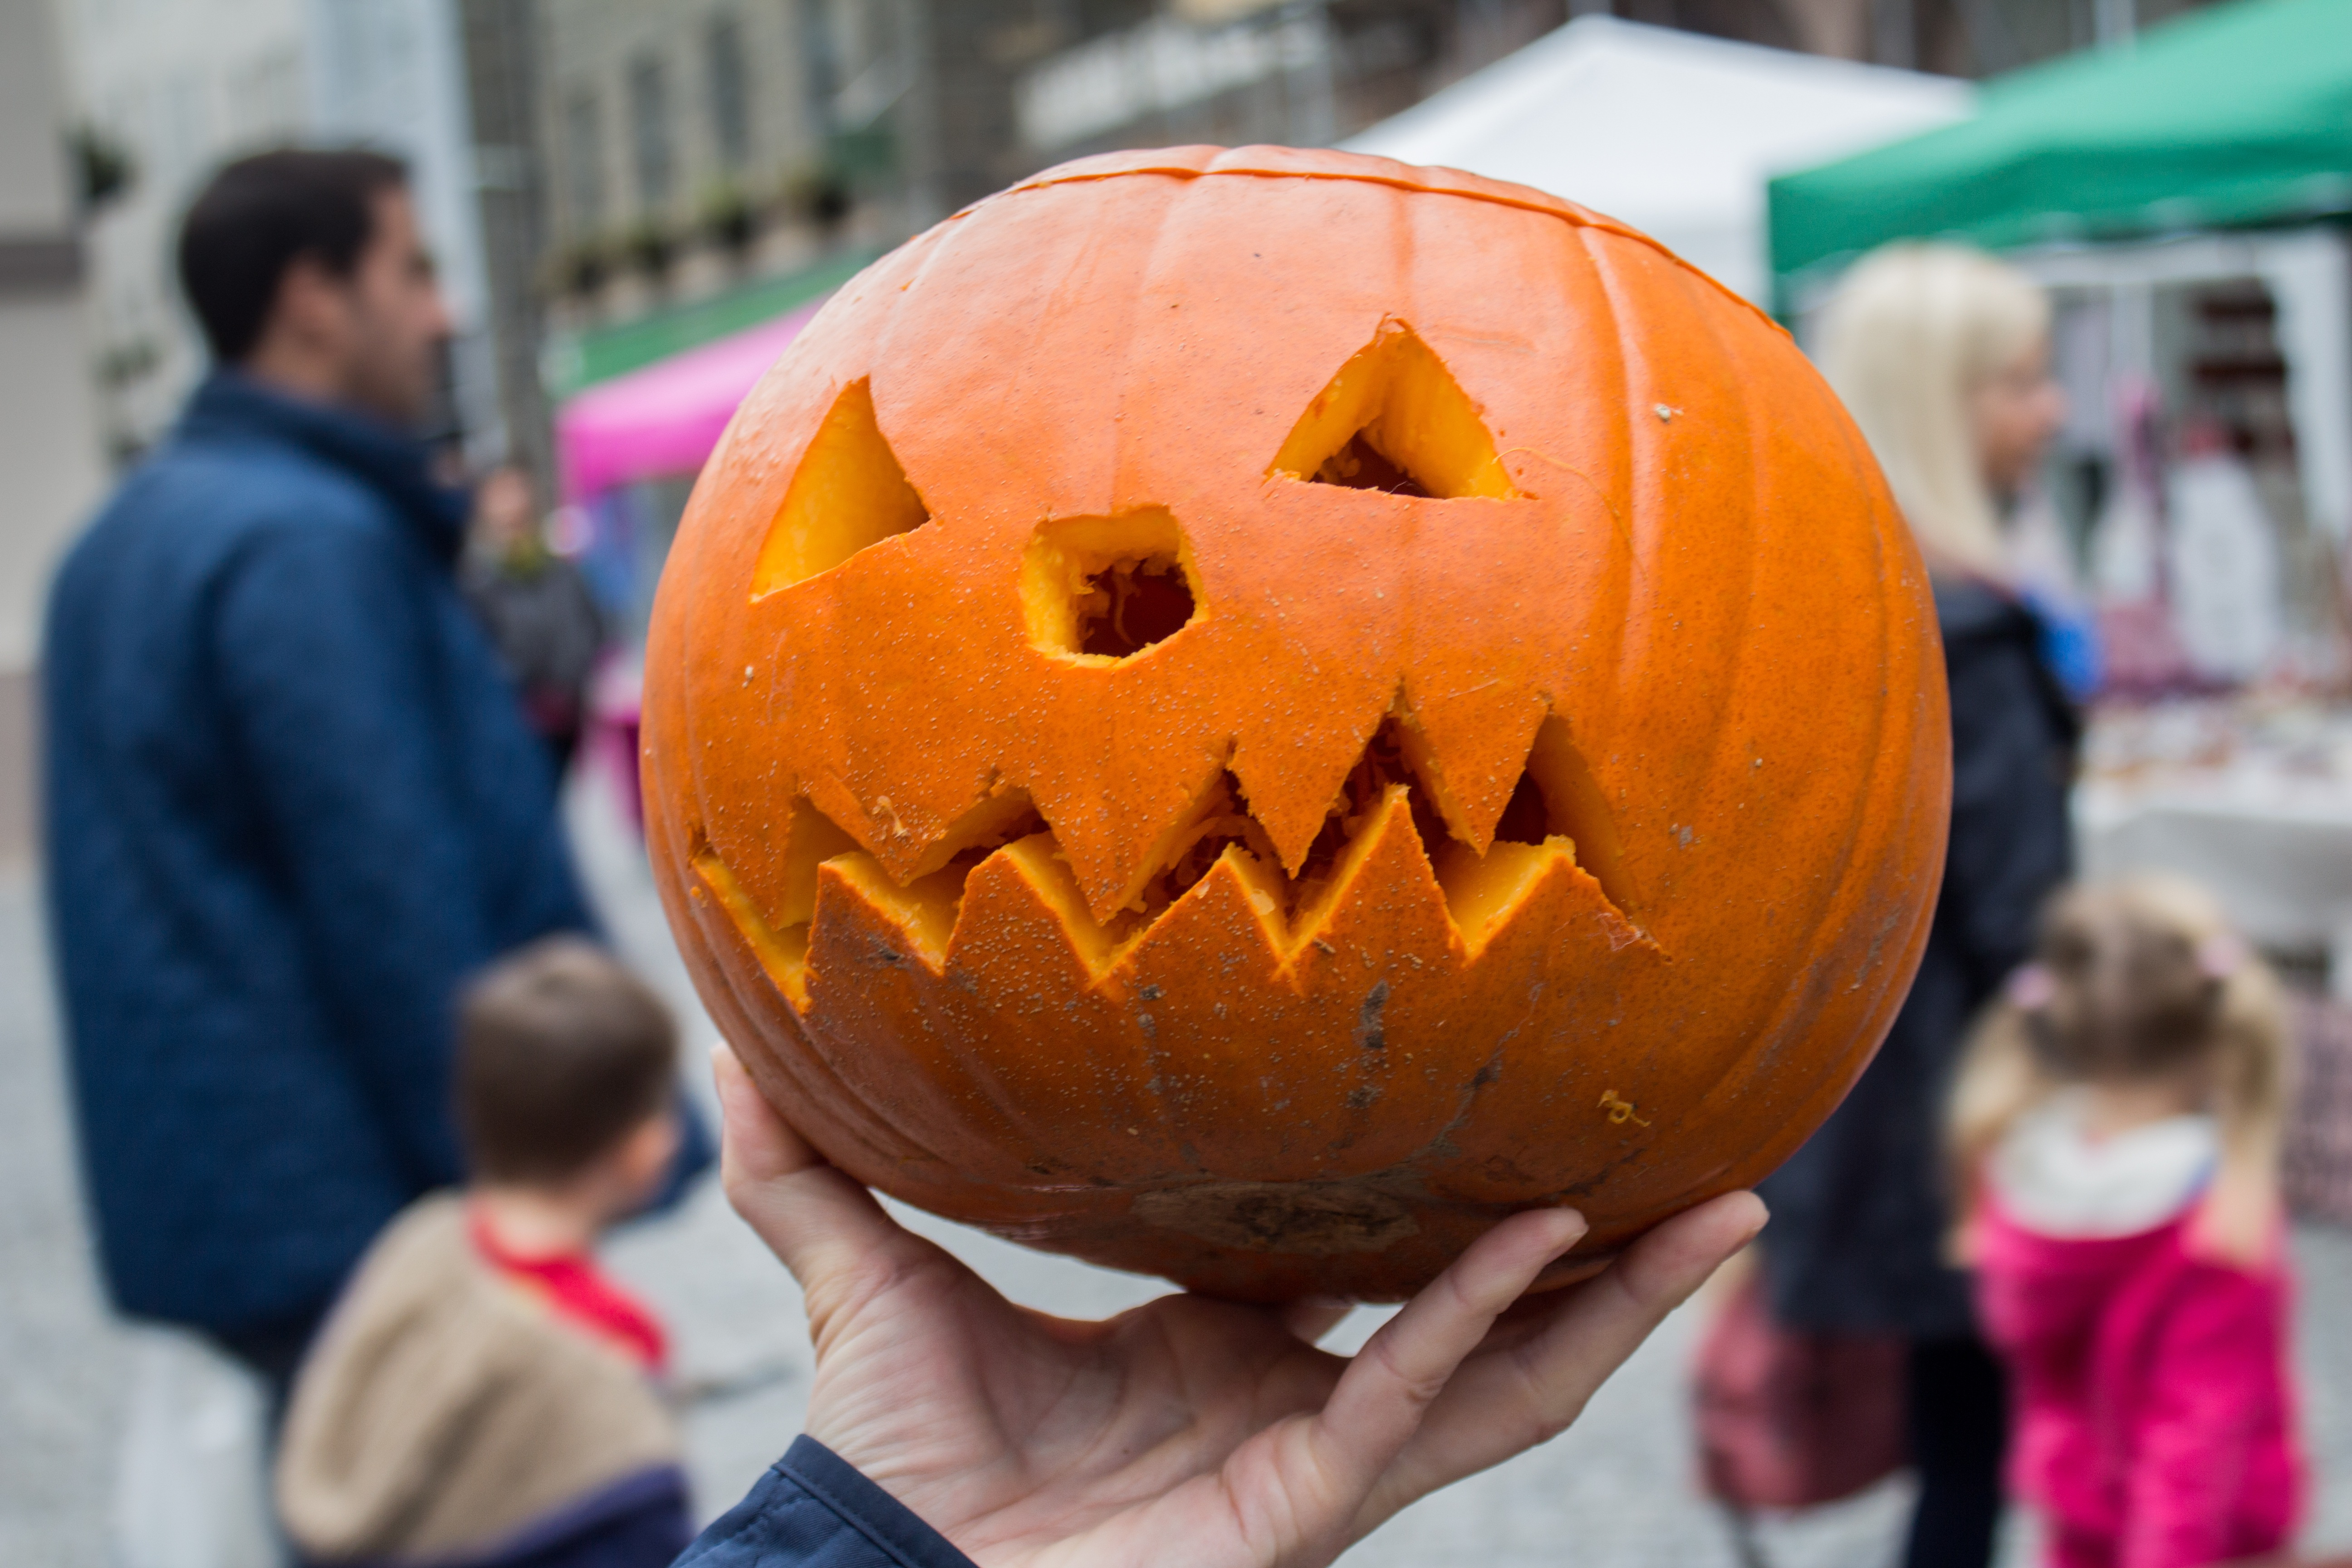
orange, lantern, pumpkin, halloween, holiday, jack o lantern, face, seasonal, ghost, carving